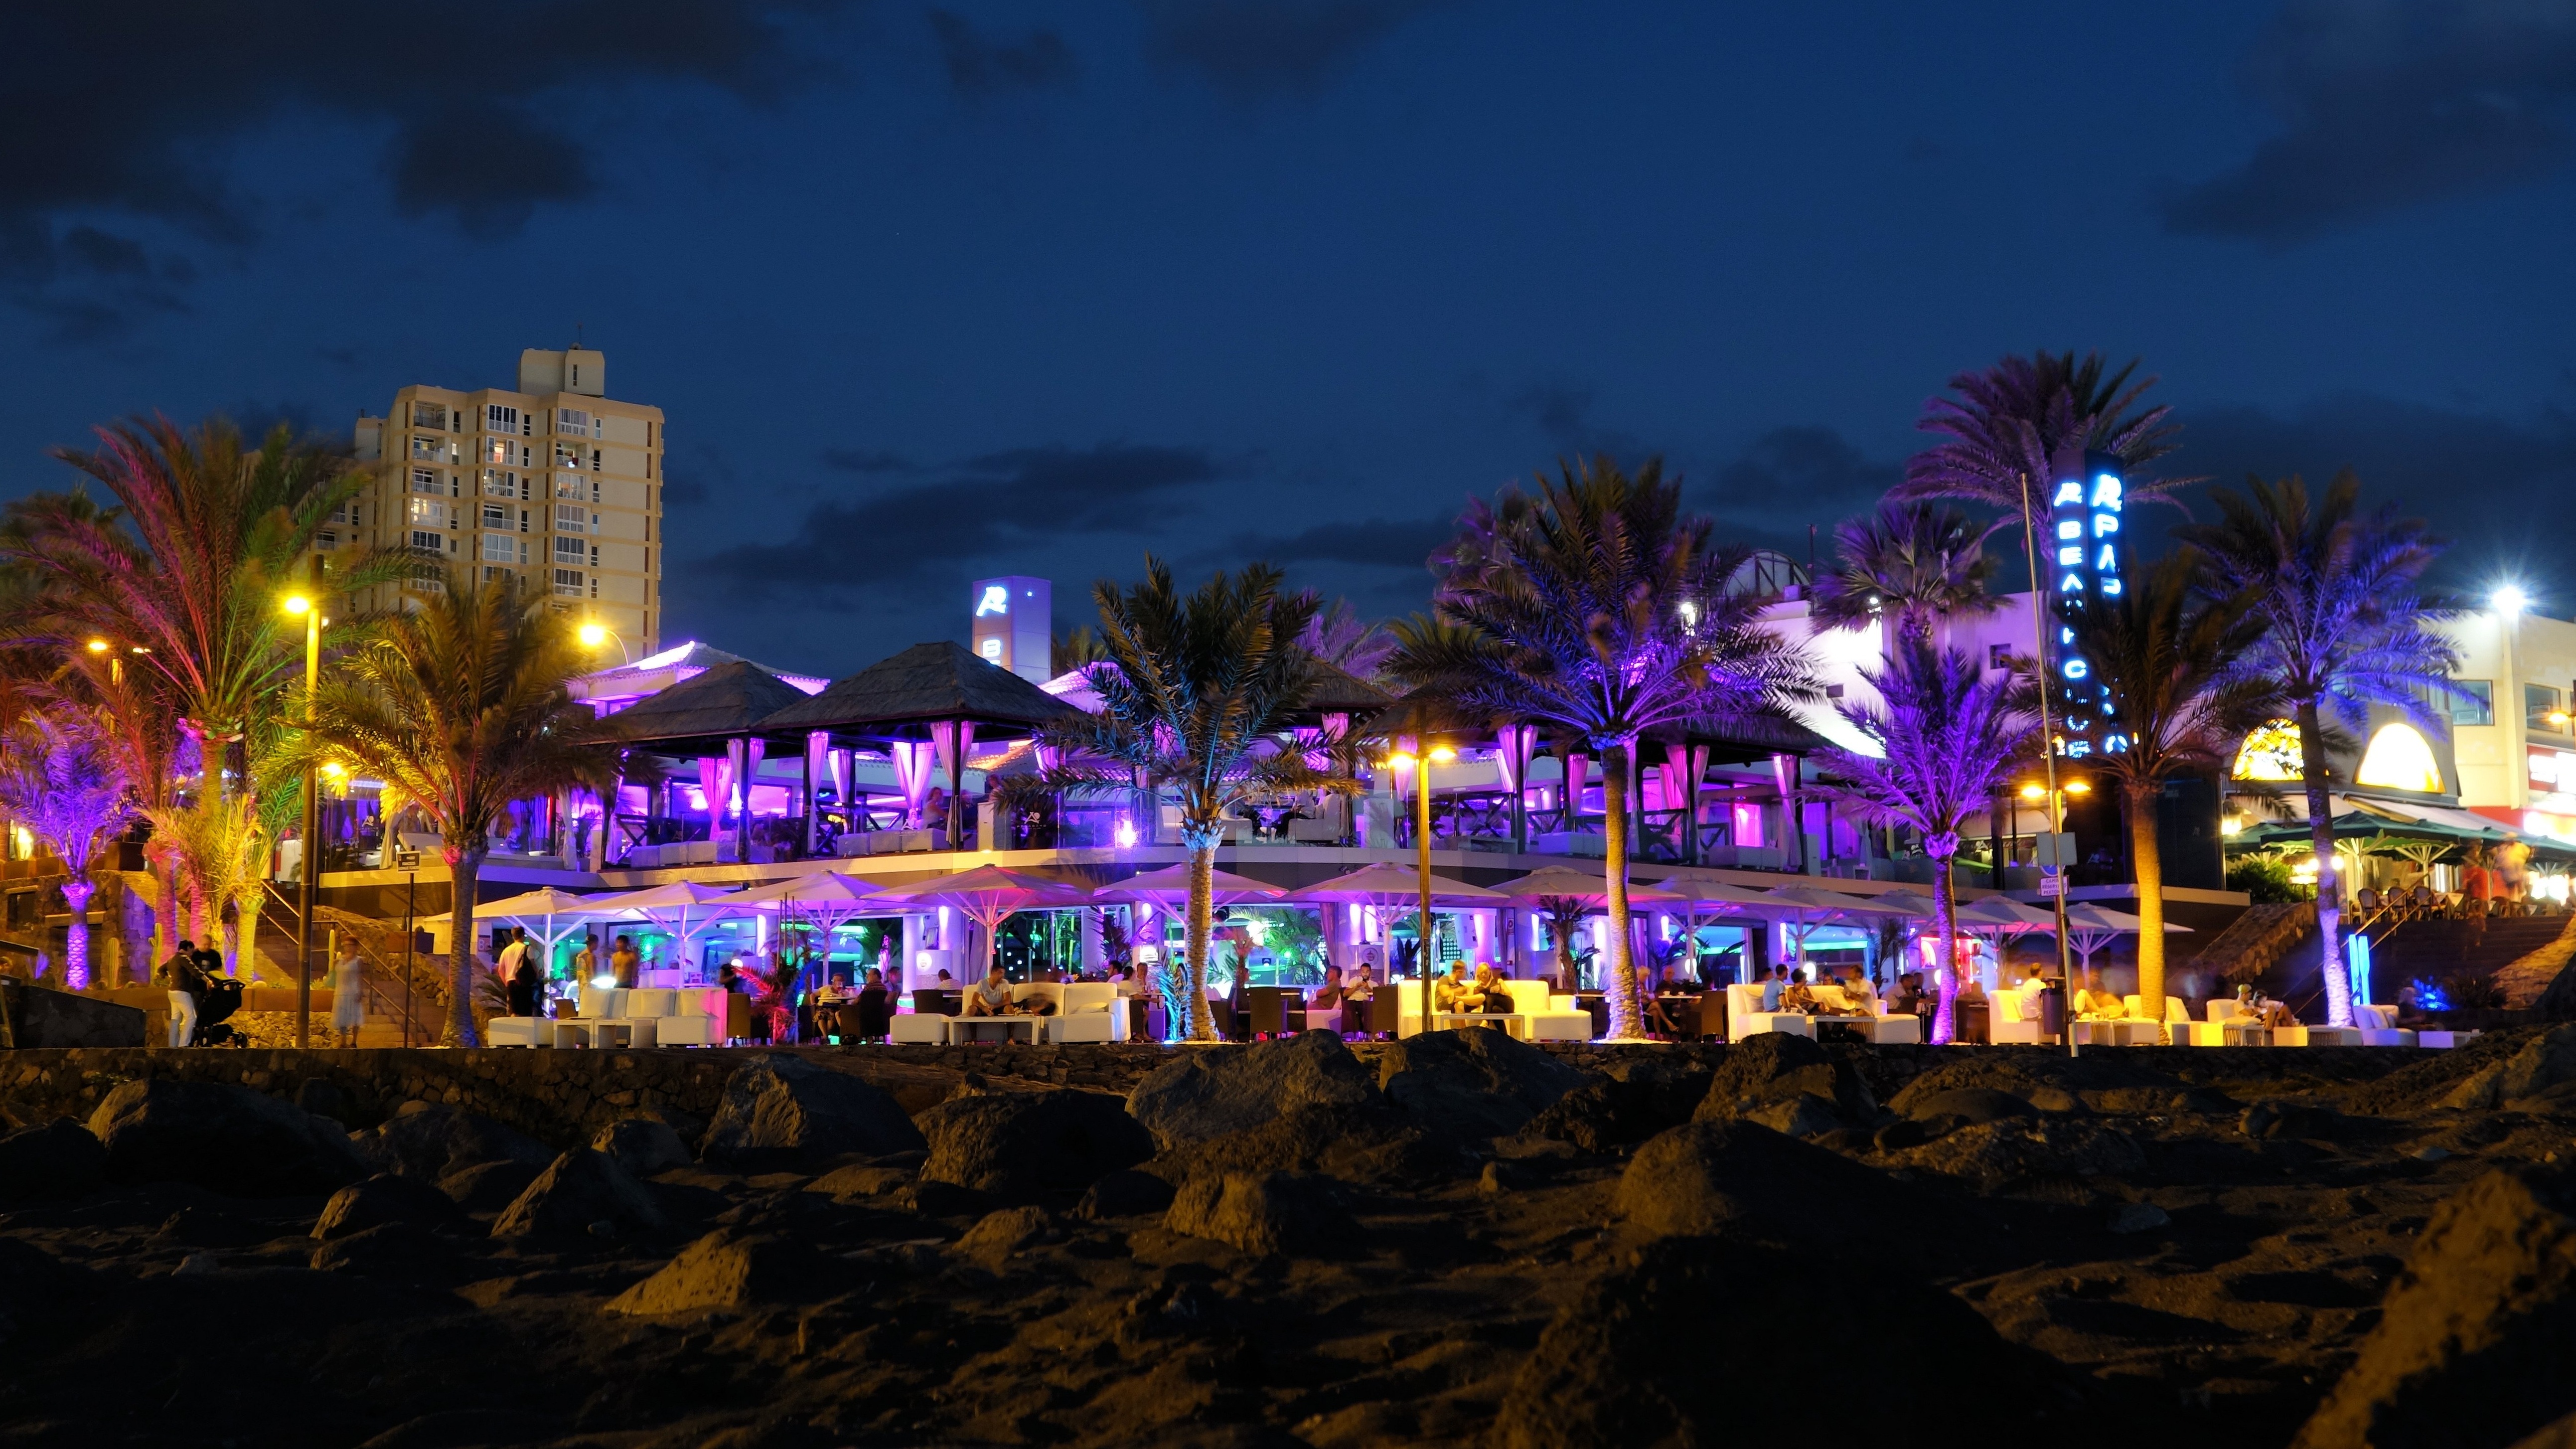
night, amusement park, christmas, christmas decoration, festival, resort, miami, tenerife, event, beach bar, christmas lights